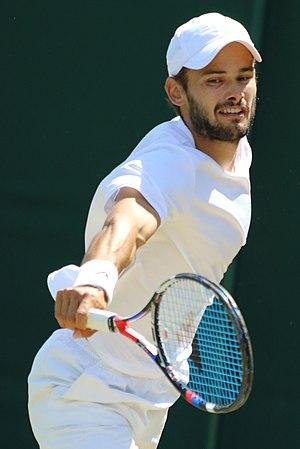
Hugo Nys, né le 16 février 1991 à Évian-les-Bains, est un joueur de tennis professionnel français qui représente la principauté de Monaco sur le circuit ATP à partir de 2019.